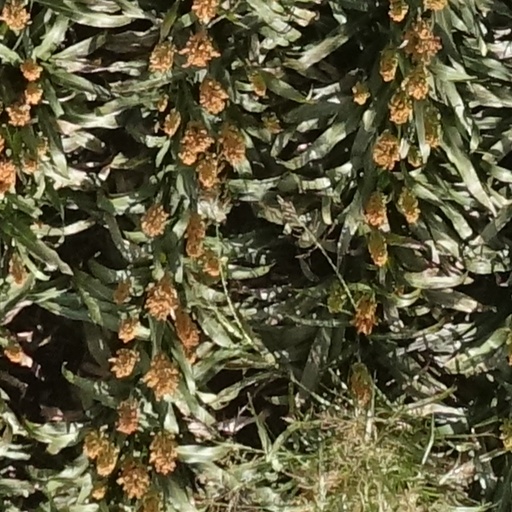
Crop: sorghum